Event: Nepal Earthquake
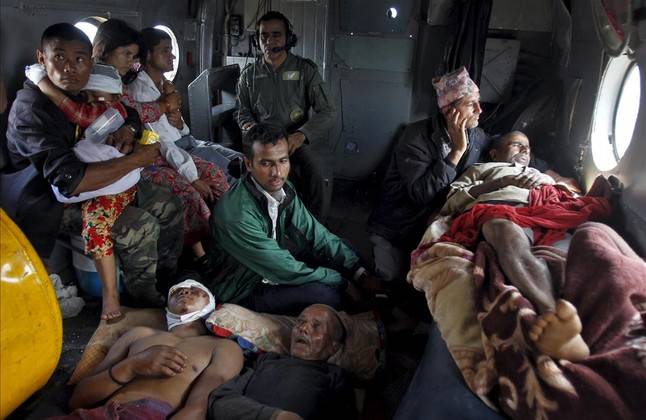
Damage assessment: damage